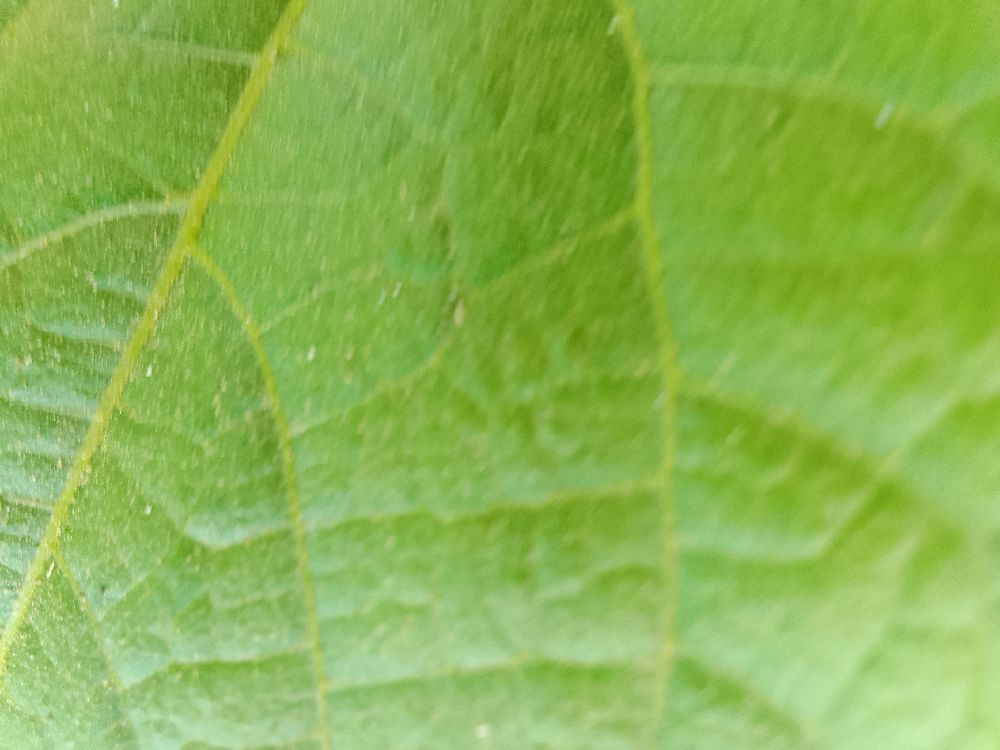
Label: healthy